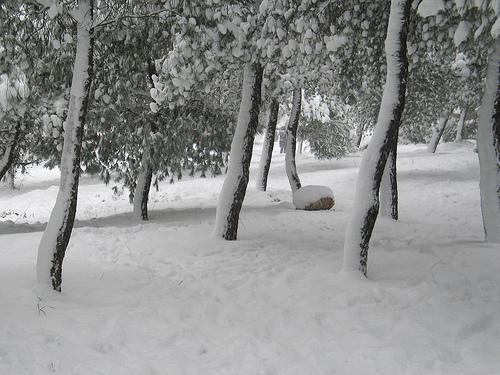
Weather: snow or frosty